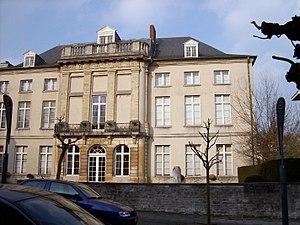
Cet article présente la liste des abbayes en Belgique, et reprend, pour chaque abbaye passée ou actuelle, sur le territoire de la Belgique, sa localisation précise, la date et les circonstances de sa fondation, son ordre religieux de rattachement et la situation actuelle de l'abbaye.
Dieleghem ou Dielegem aussi appelé quartier Saint-Joseph est un quartier de Jette qui s'est construit autour de l'ancienne abbaye de Dieleghem. Dieleghem fut une commune indépendante de Jette au XVIIIᵉ siècle.
L'abbaye de Dieleghem fut d'abord un prieuré fondé par les Chanoines réguliers de saint Augustin en 1095, élevé en abbaye en 1106. Située à l'origine à Wolvertem, en Belgique, dans le Brabant flamand, la communauté monastique se serait choisi ensuite un autre lieu, Dieleghem dans l'actuel commune de Jette, dans la région de Bruxelles-Capitale. À partir de 1140 ou 1210, l'abbaye fut rattachée à l'ordre des Prémontrés.